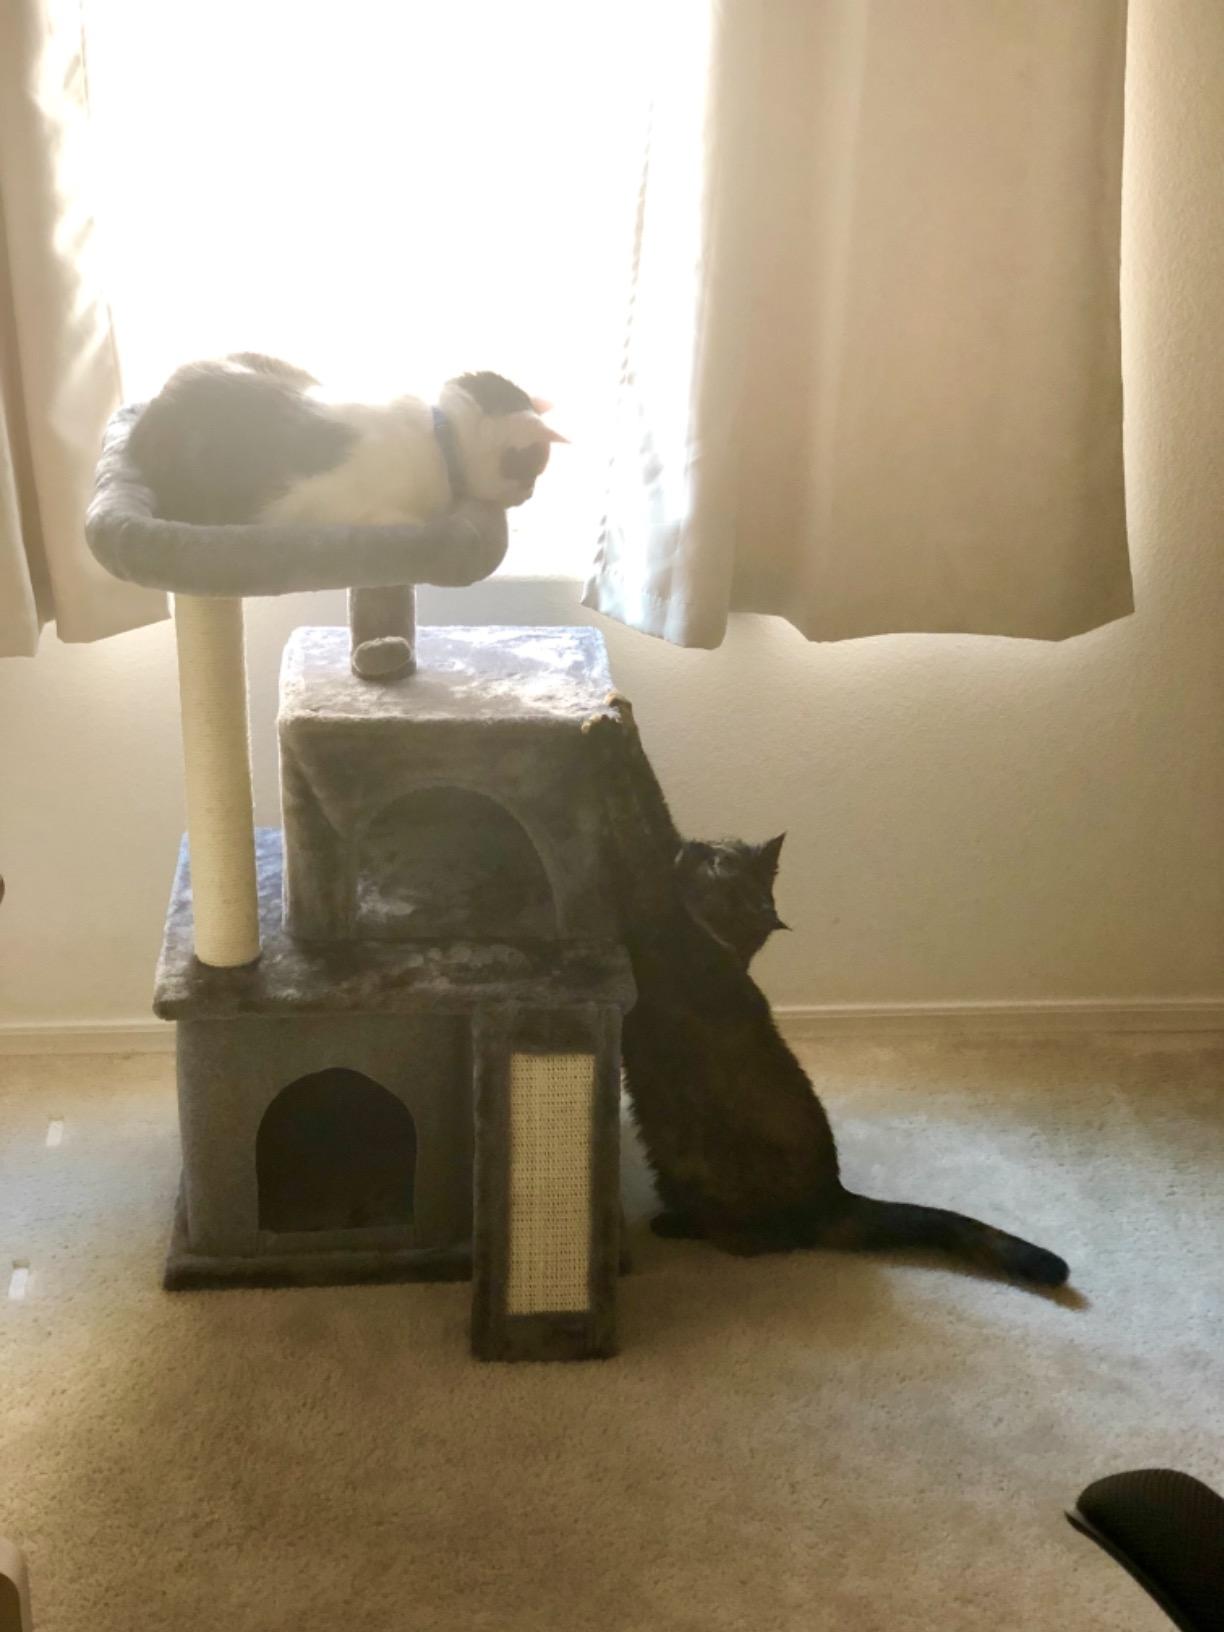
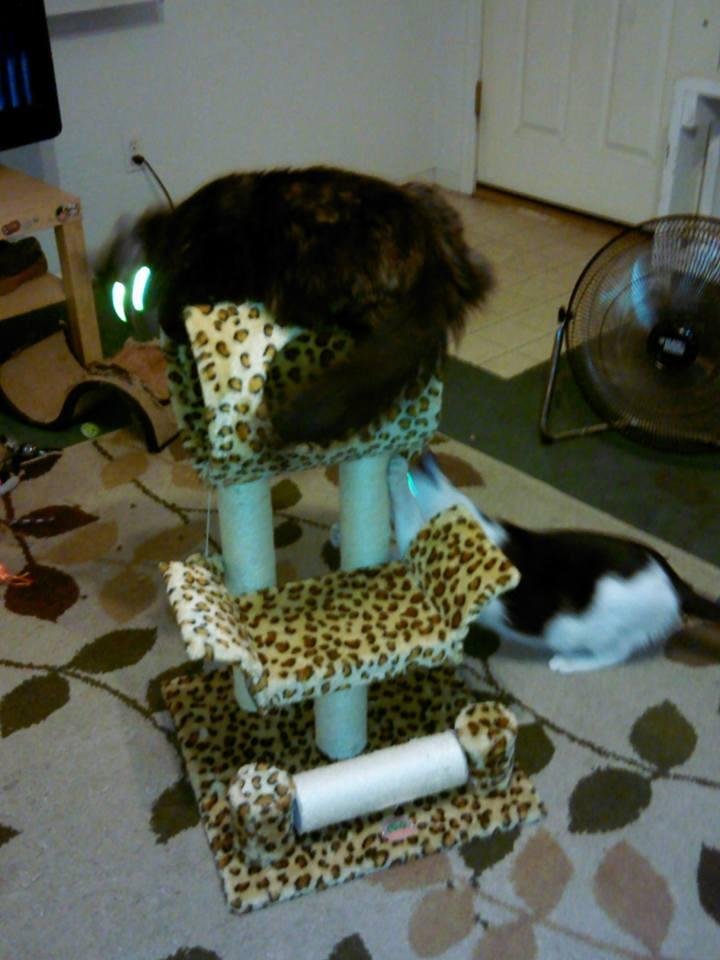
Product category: items_cat tree
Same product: no